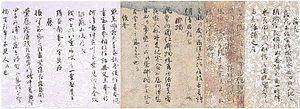
Le Wakan rōeishū est une anthologie de poèmes chinois et de poèmes waka à 31 syllabes à chanter sur des mélodies données, mélodies disparues de nos jours. L'anthologie a été compilée par Fujiwara no Kintō vers 1013.